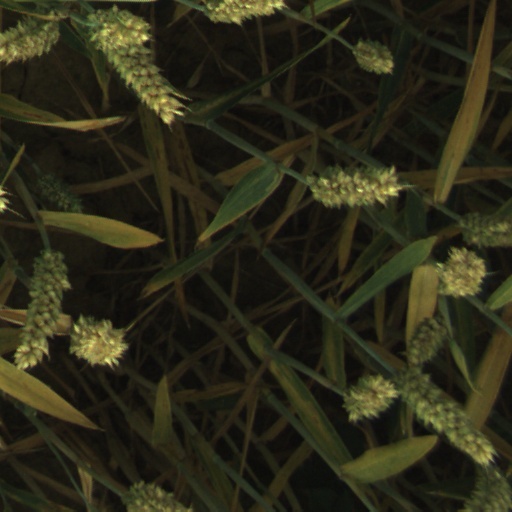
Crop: wheat